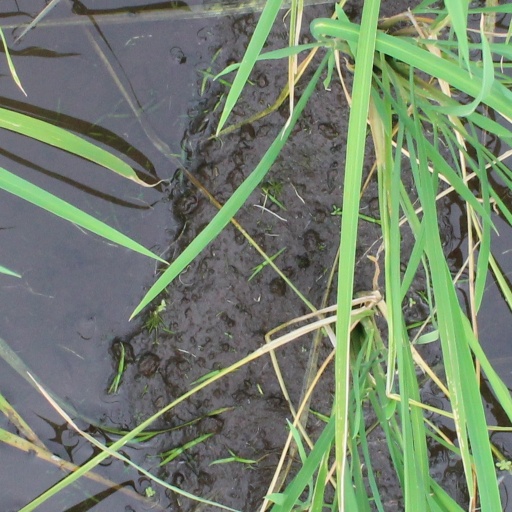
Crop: rice